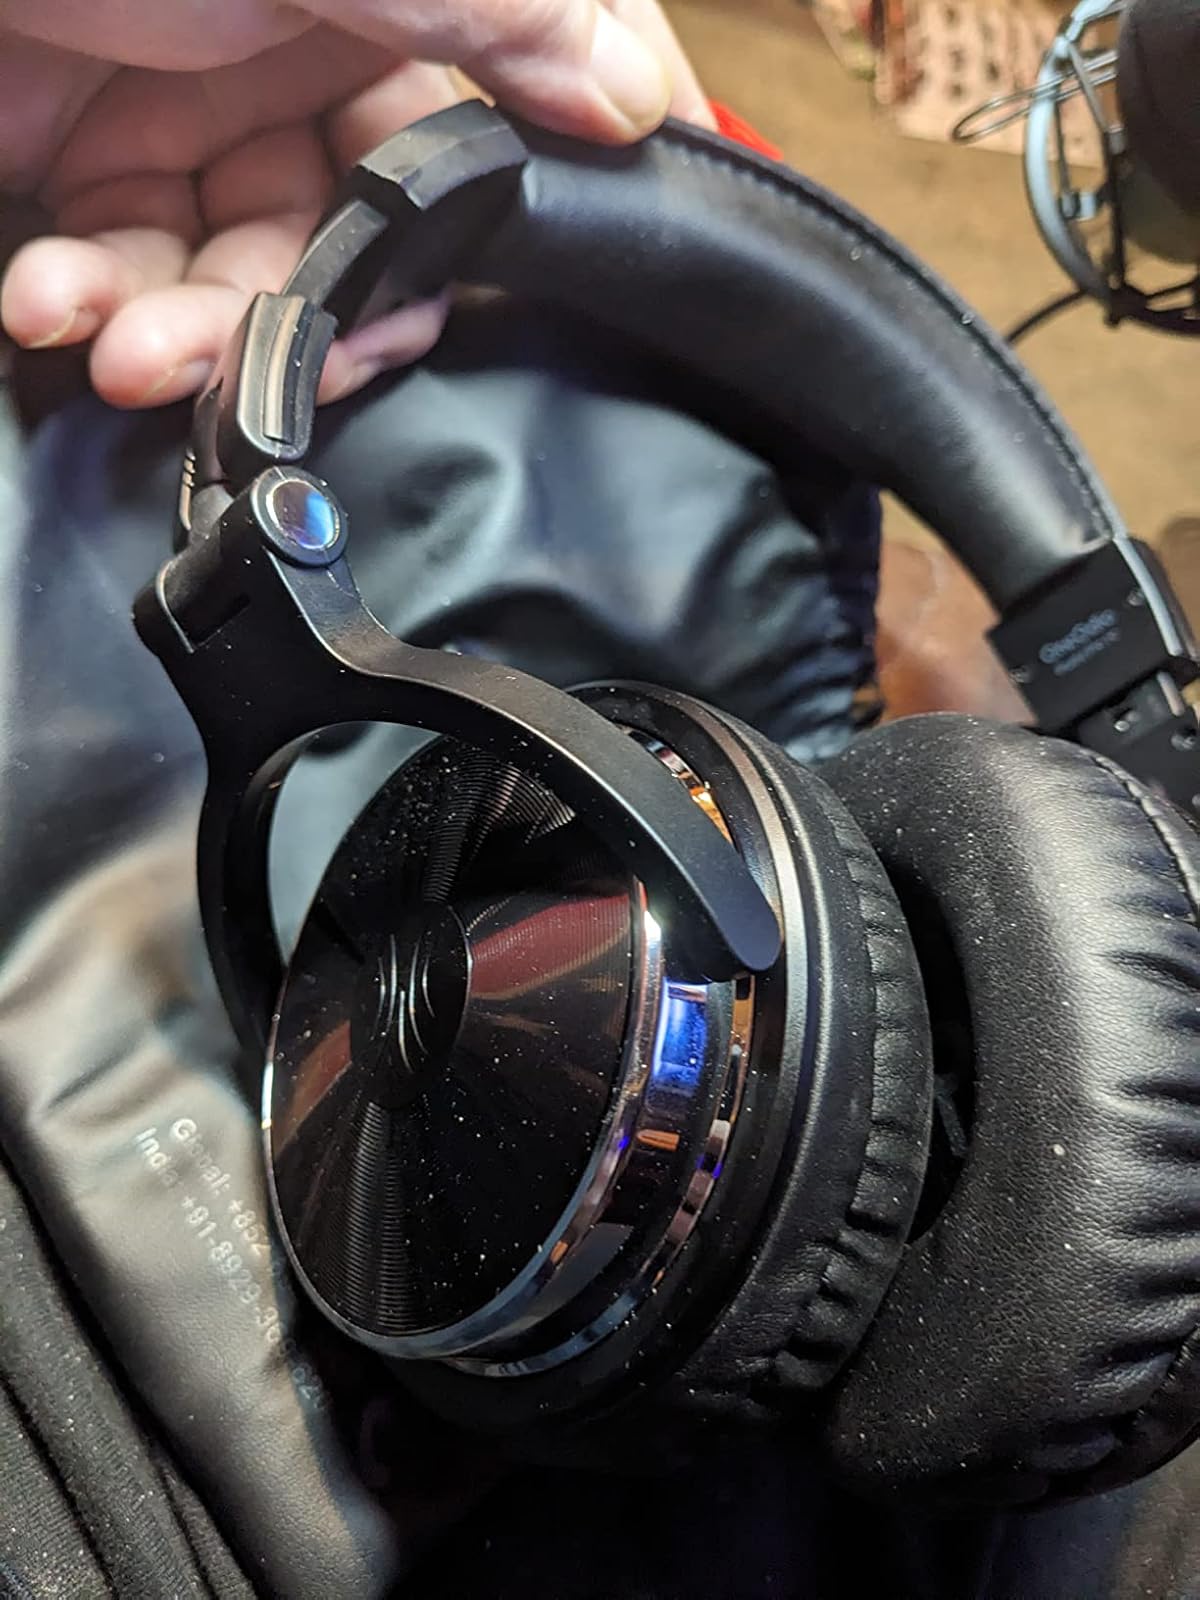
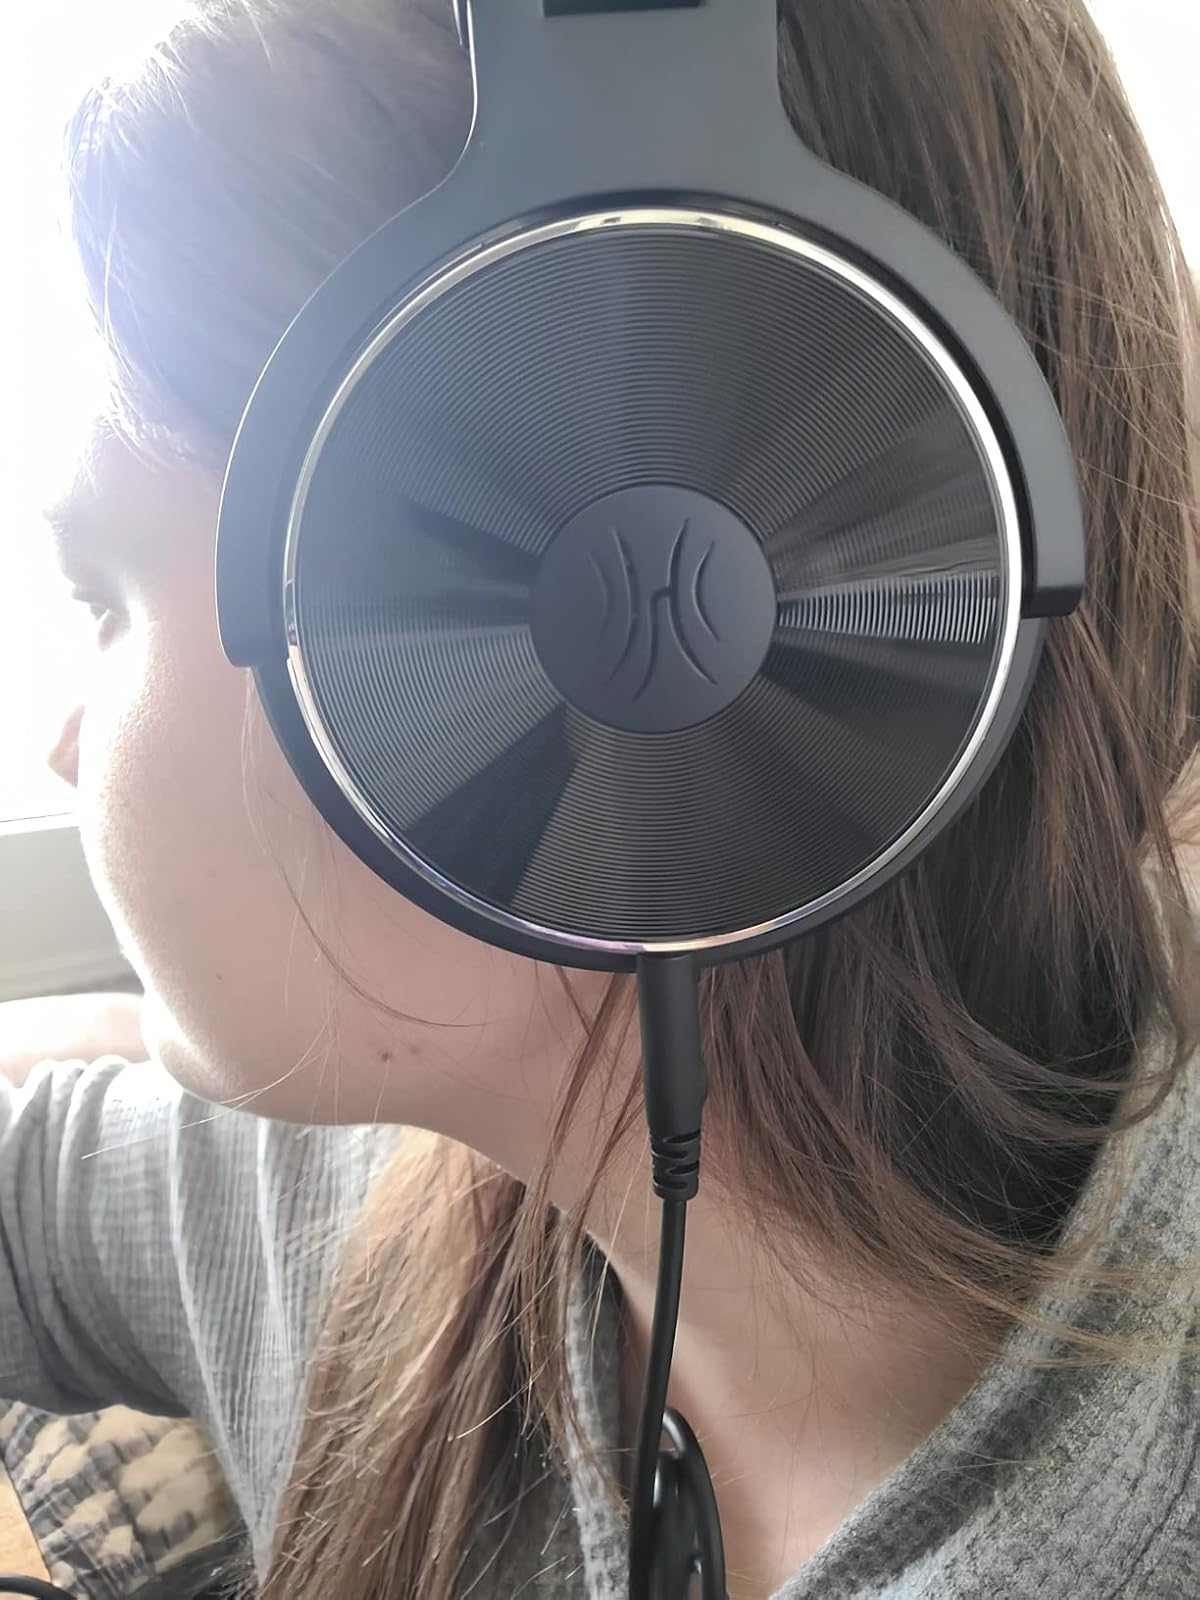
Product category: headphones
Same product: yes